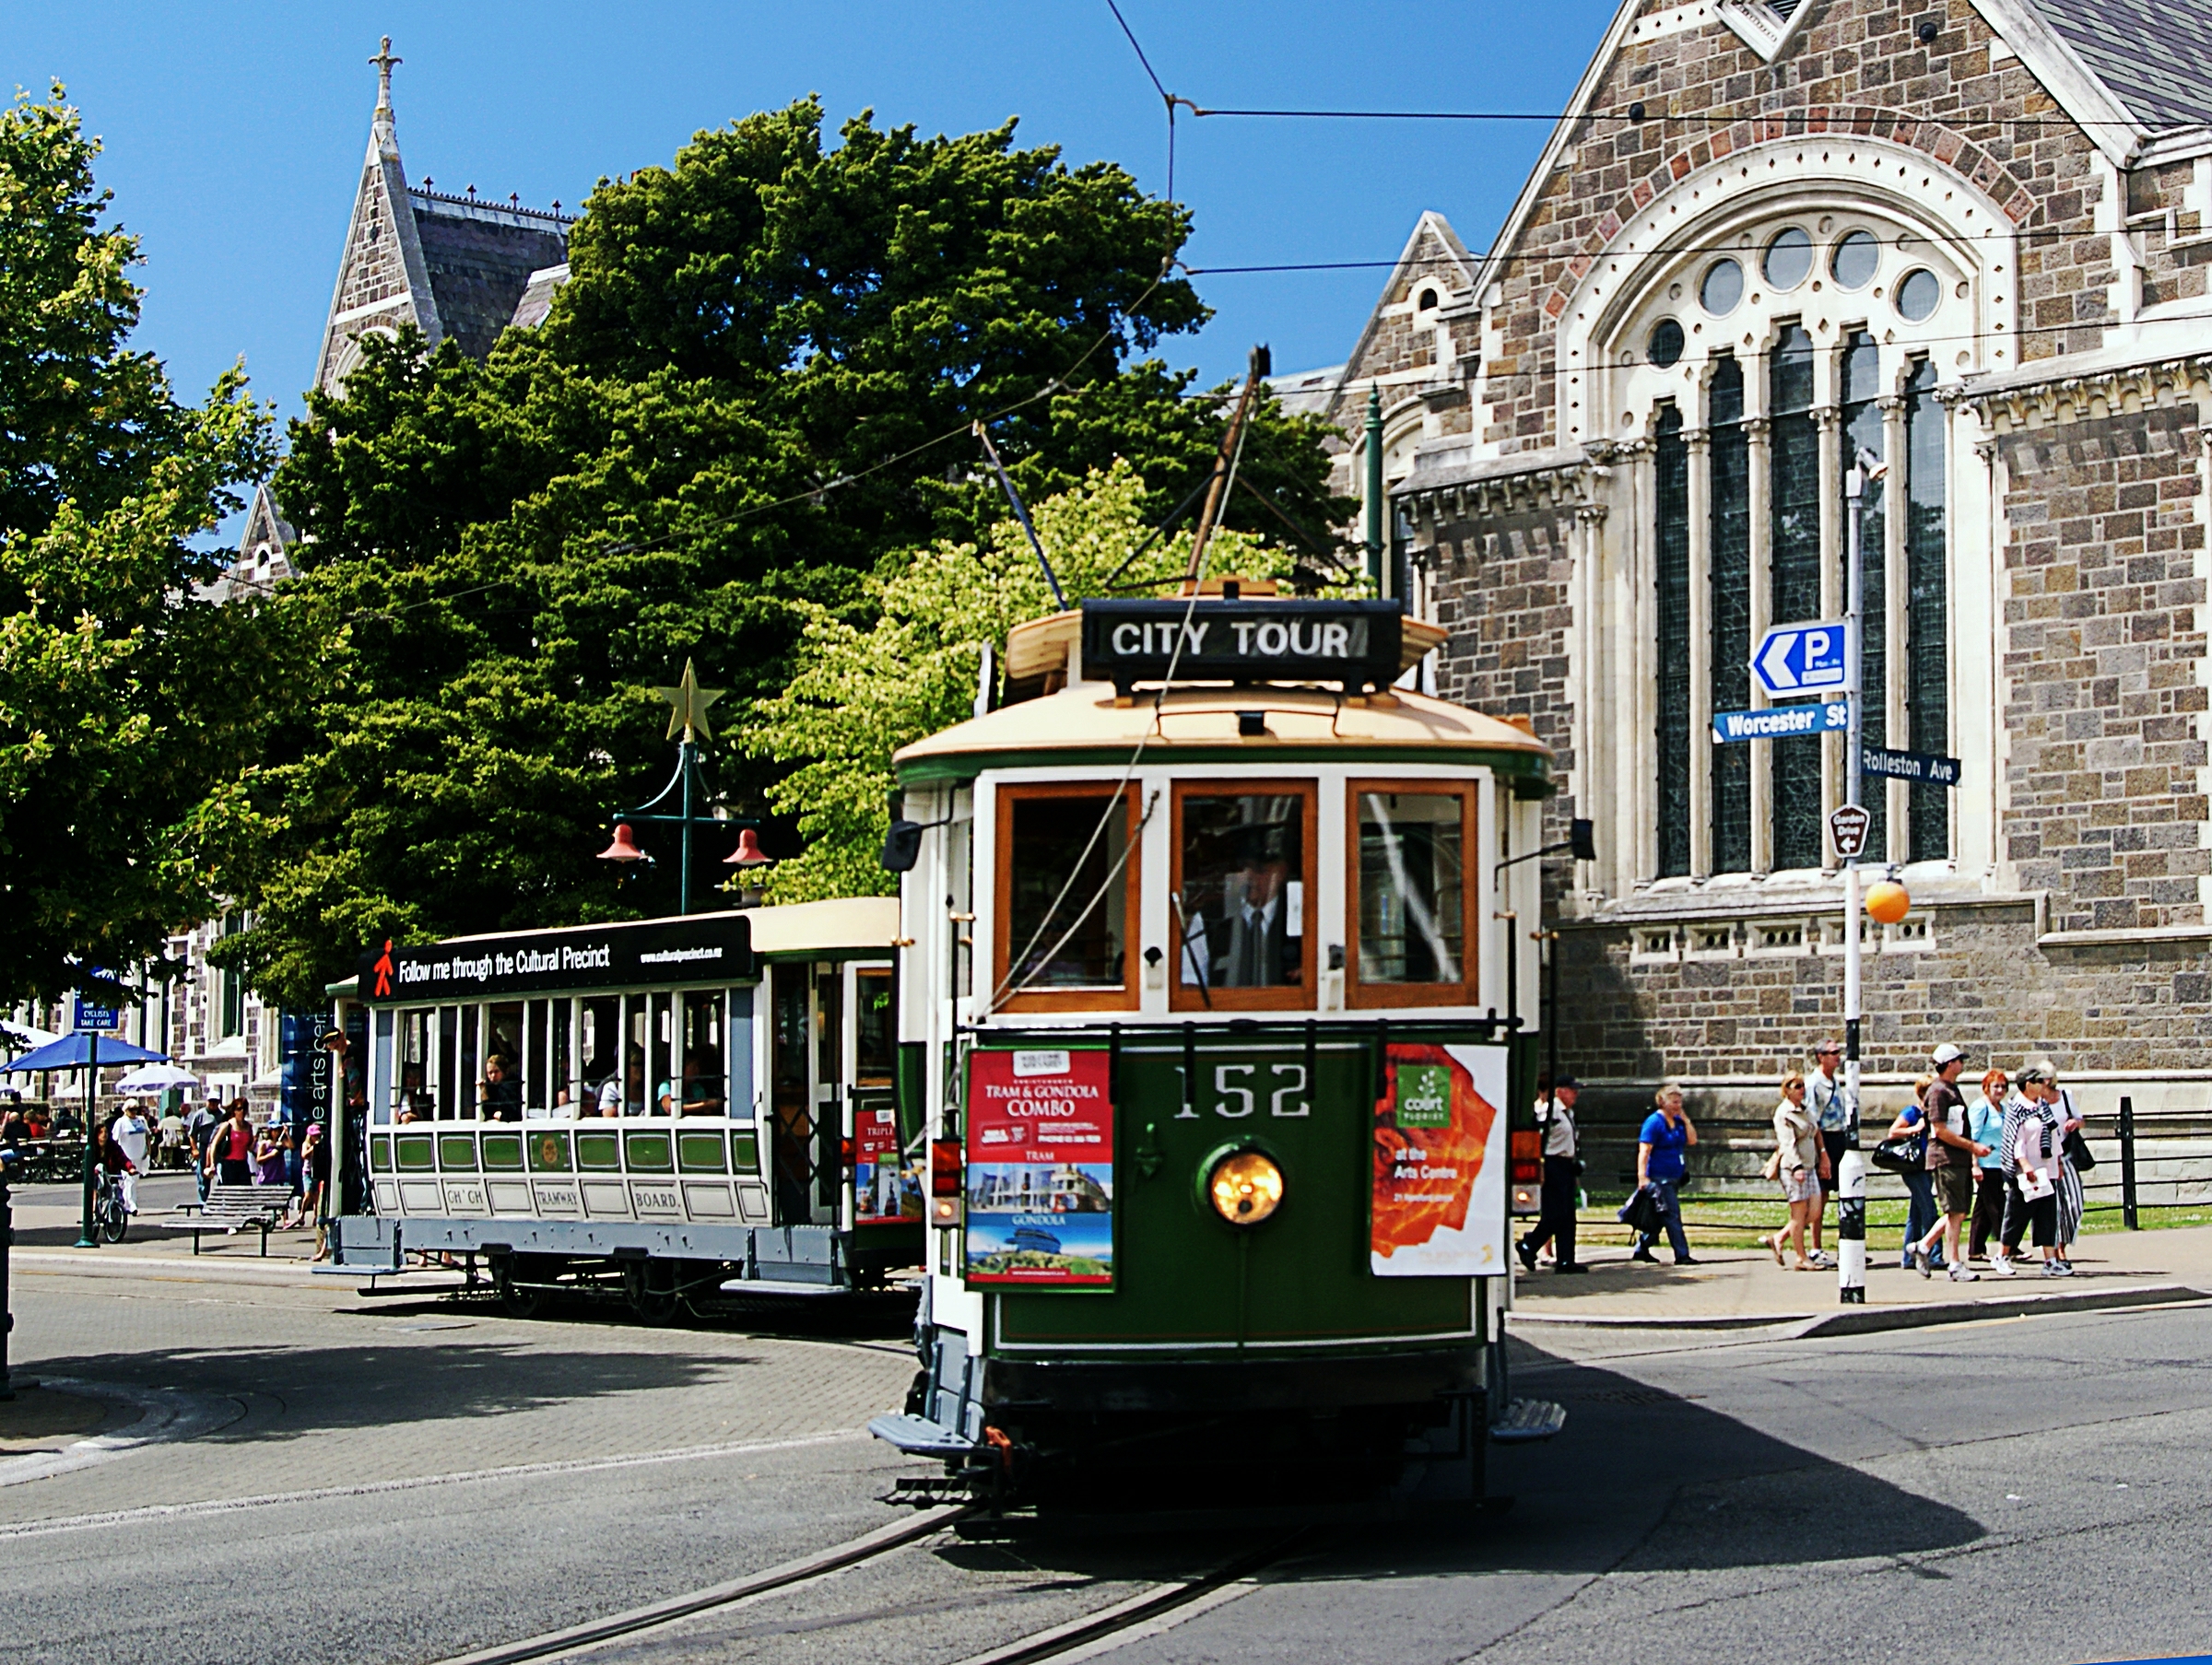
rail, tram, transport, red, vehicle, cable car, public transport, newzealand, publictransport, christchurch, trams, streetcars, lightrail, electrictrams, christchurchtrams, citytransport, thebrilltram, theboontram, tours, land vehicle, rolling stock, metropolitan area